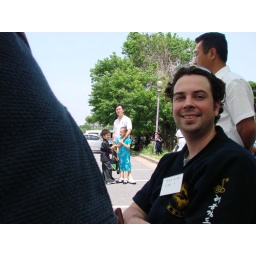
Dean & little girl in pretty dress in background